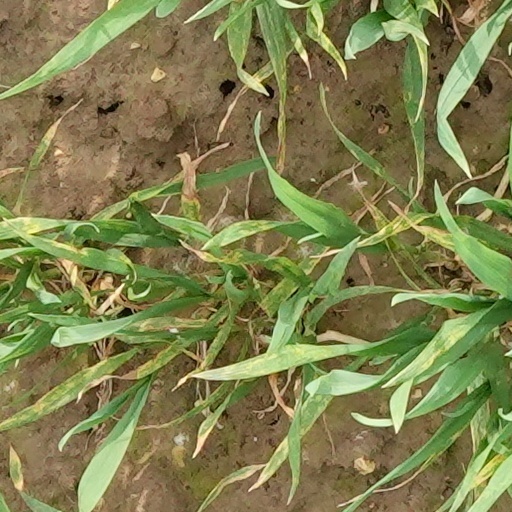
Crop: wheat